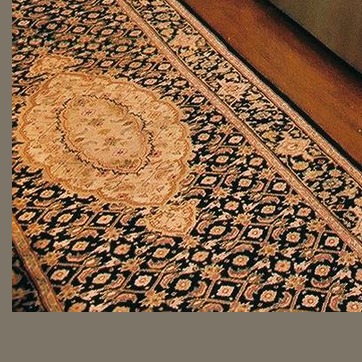
Material: carpet